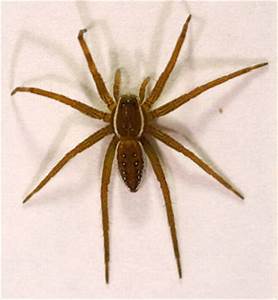
Label: ragno